Ayumi Tanaka

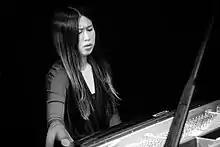
Ayumi Tanaka performing in 2018

Ayumi Tanaka (born 1986) is a Japanese pianist and composer, known for numerous albums with Norwegian and international jazz musicians.